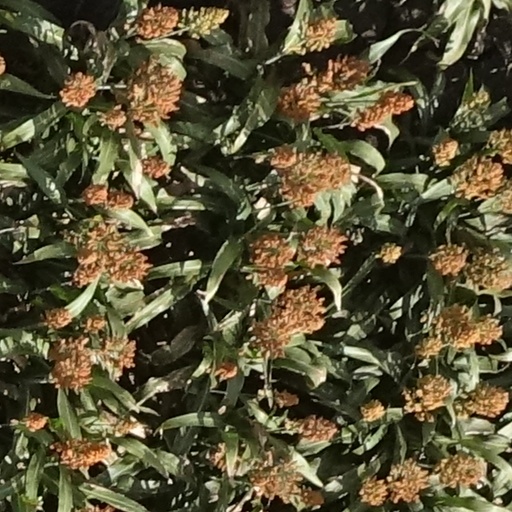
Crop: sorghum